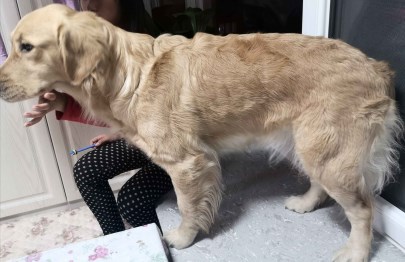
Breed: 5355-n000126-golden_retriever